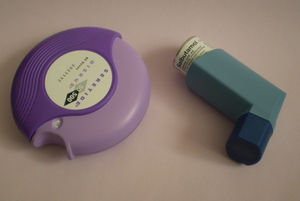
L'allergie aux acariens est une allergie causée par certains acariens de maison.